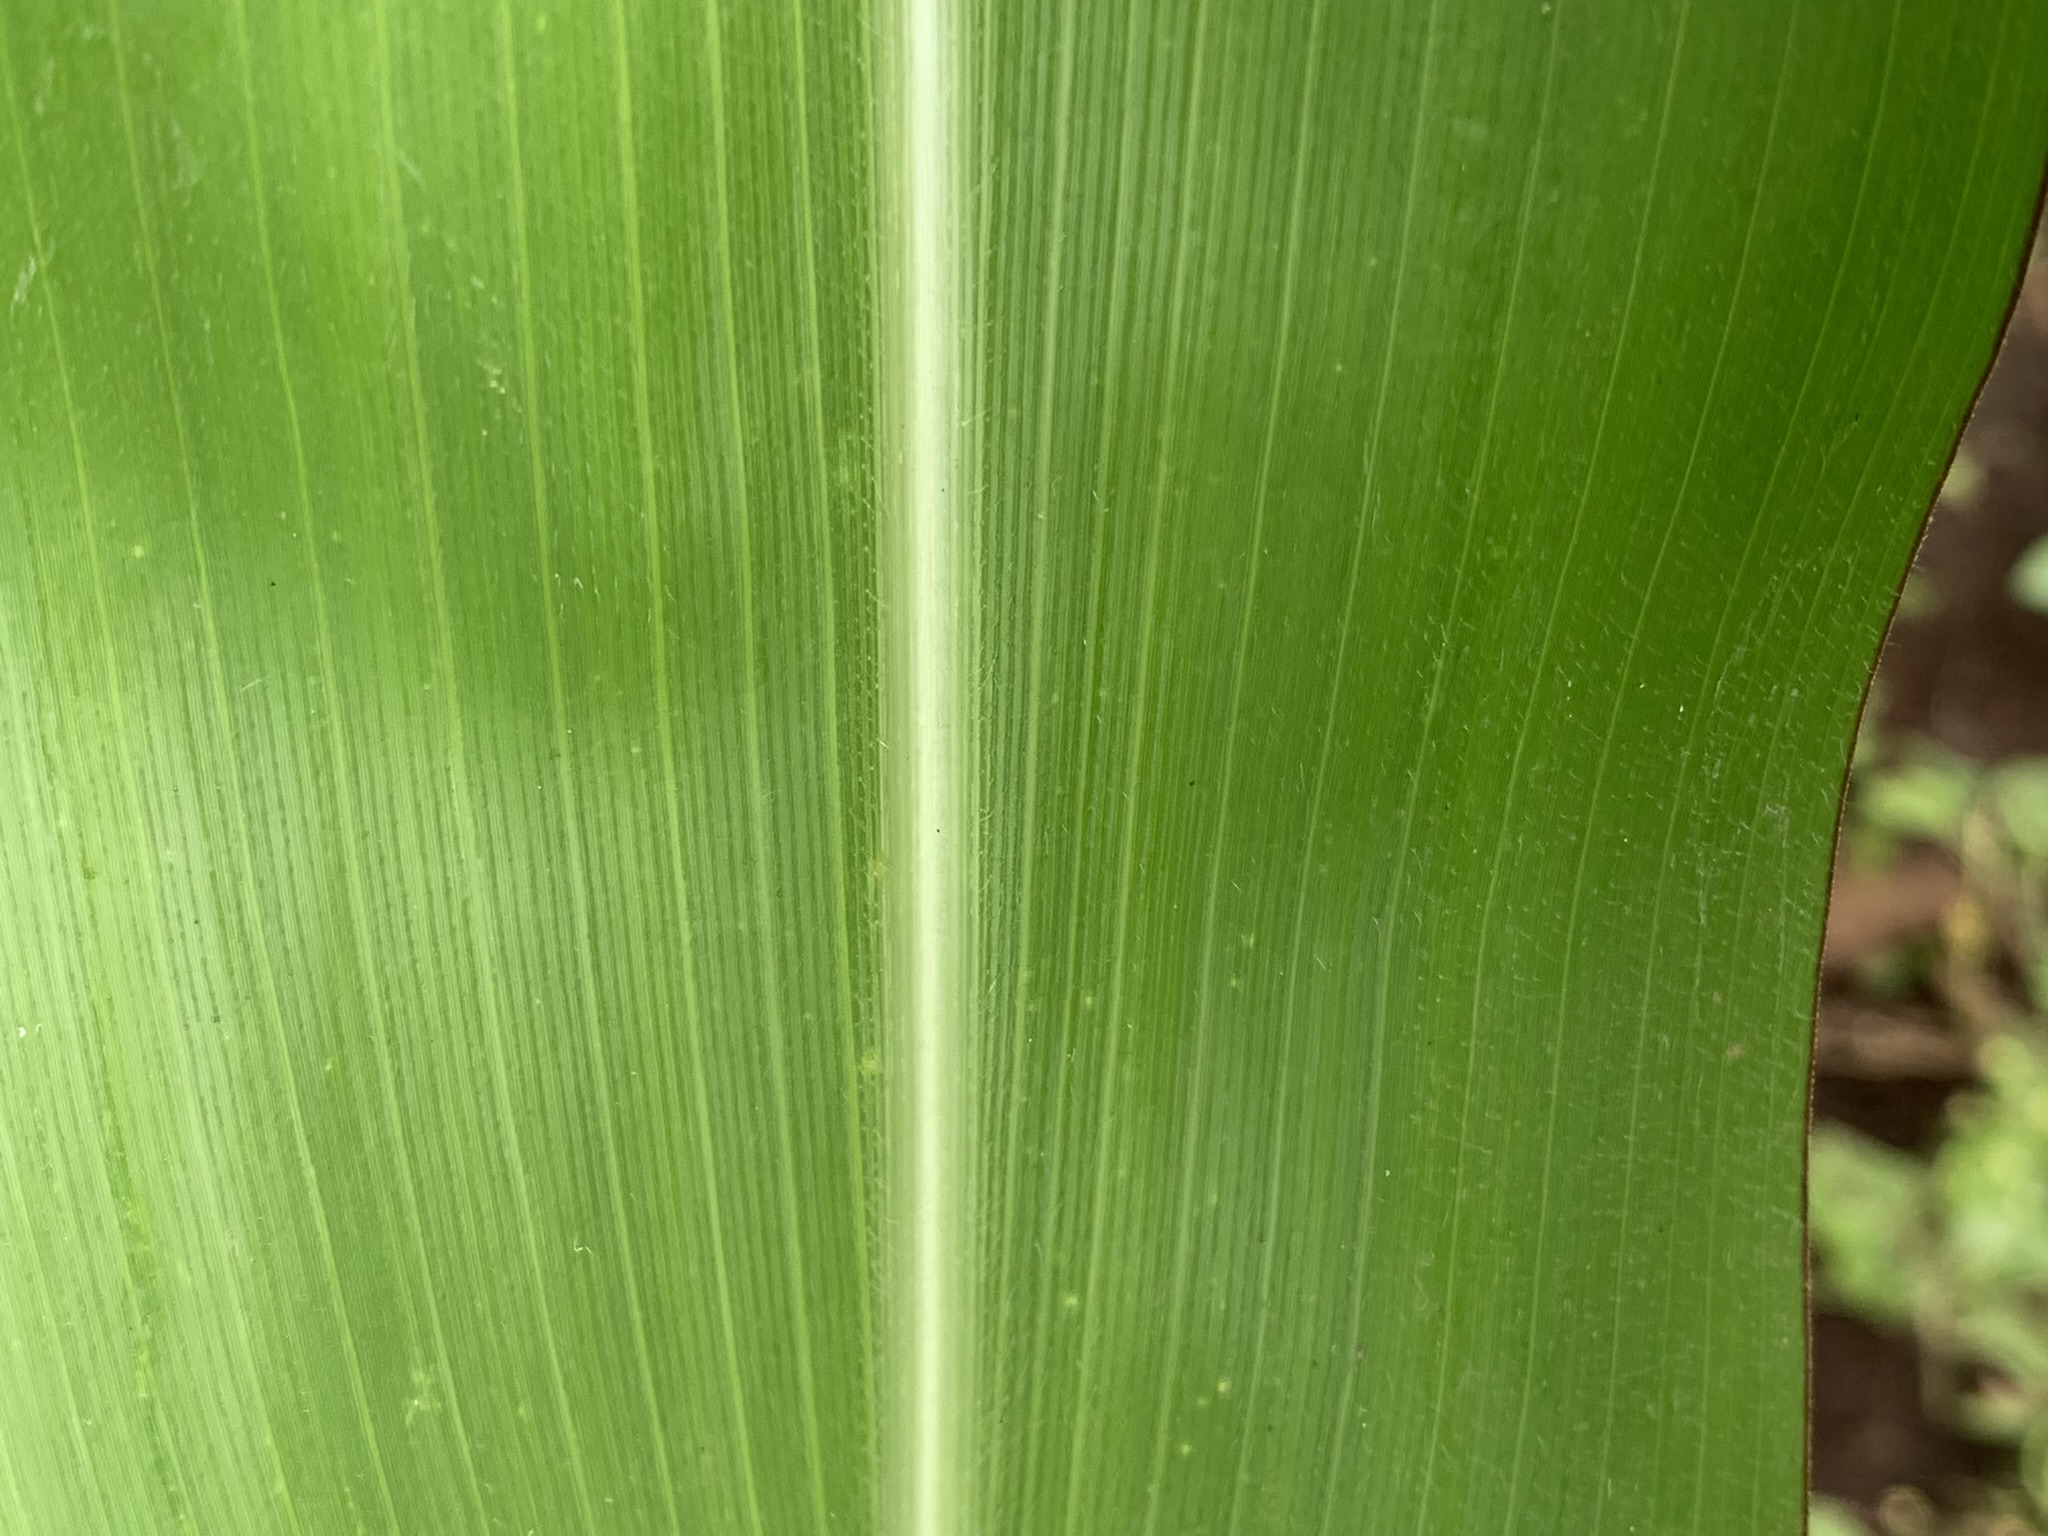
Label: Healthy